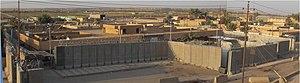
Al-Qaïm est une ville d'Irak située dans le nord-ouest de la province d'Al-Anbar et dans le district éponyme, dont elle est le chef-lieu.